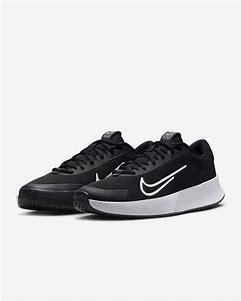
Brand: Nike
Model: Court Vapor Lite 2